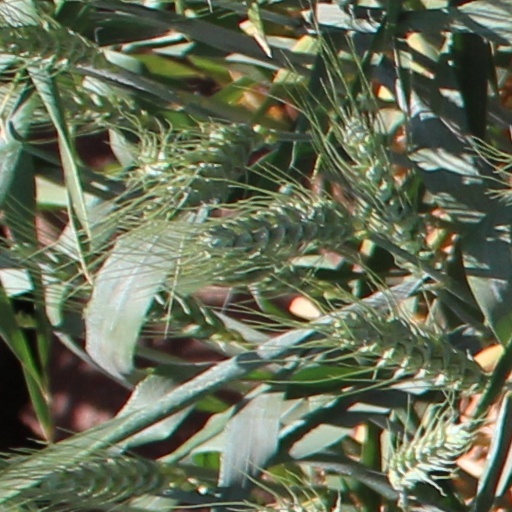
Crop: wheat